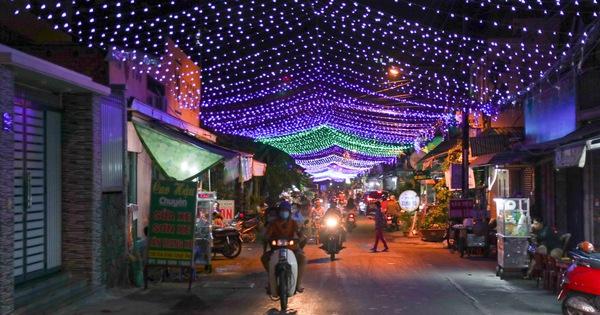
có nhiều sợi dây bóng đèn được trang trí ở trên con đường